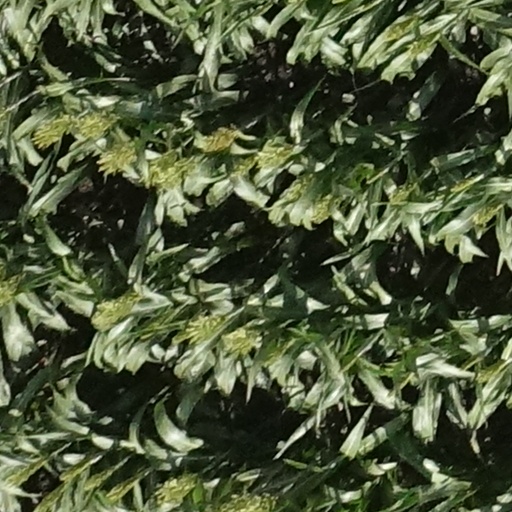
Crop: sorghum